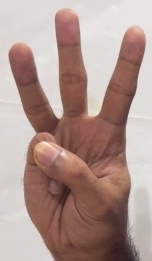
ASL sign: W